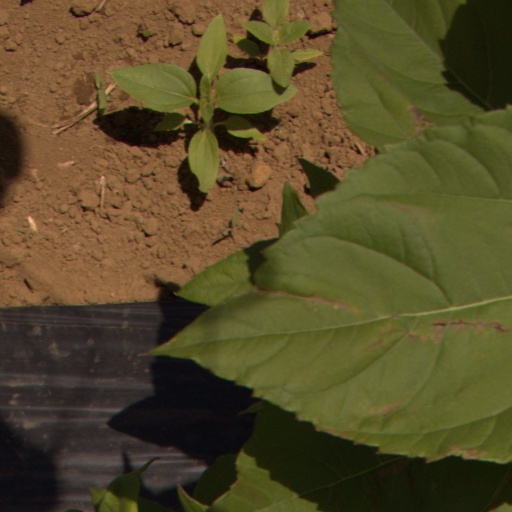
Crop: Jerusalem artichoke